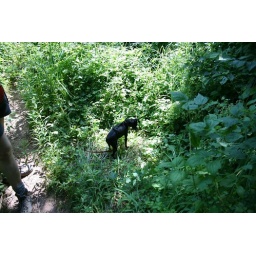
Max checks out a patch of ground that clearly had an animal sleeping in it.